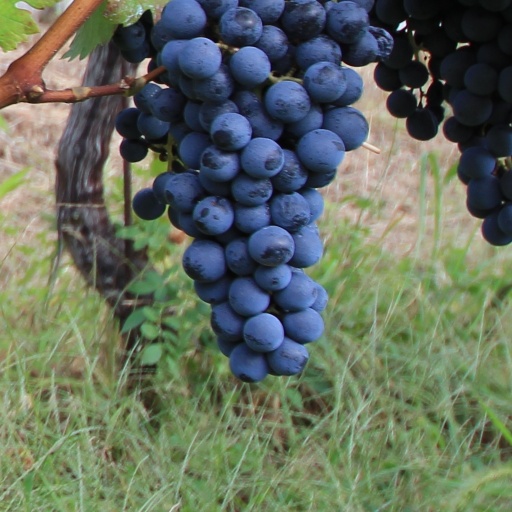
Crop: grape